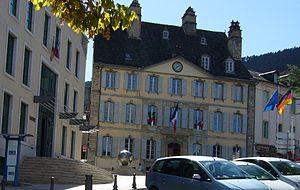
La ville de Mende, chef-lieu de la Lozère, et ancienne capitale du Gévaudan, possède plusieurs places, souvent d'origines moyenâgeuses.